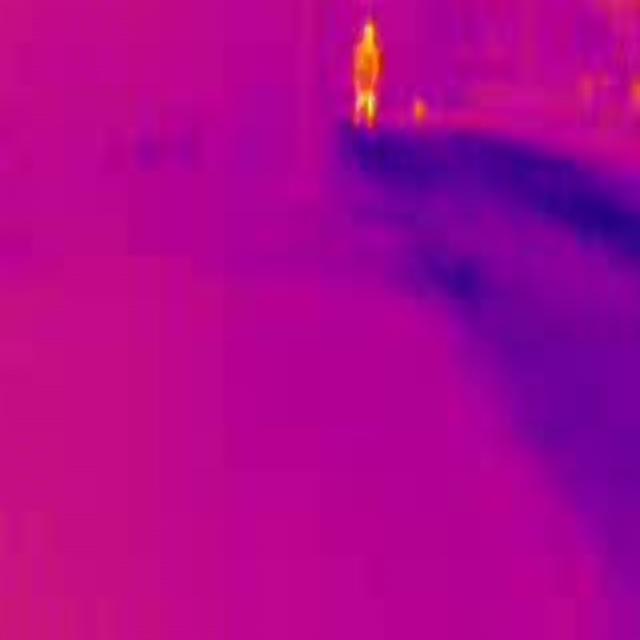
Detected objects:
label: person